New Grand Central Theatre

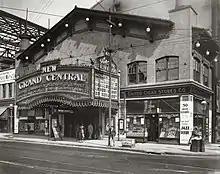
New Grand Central Theater, Grand Boulevard and Lucas Avenue in 1925

The New Grand Central Theatre (also spelled with Theater) was a movie theatre at 705 North Grand Avenue in St. Louis, Missouri. It was designed by St. Louis architects Helfensteller, Hirsch & Watson and was built in 1913.